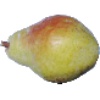
Label: Pear Williams 1